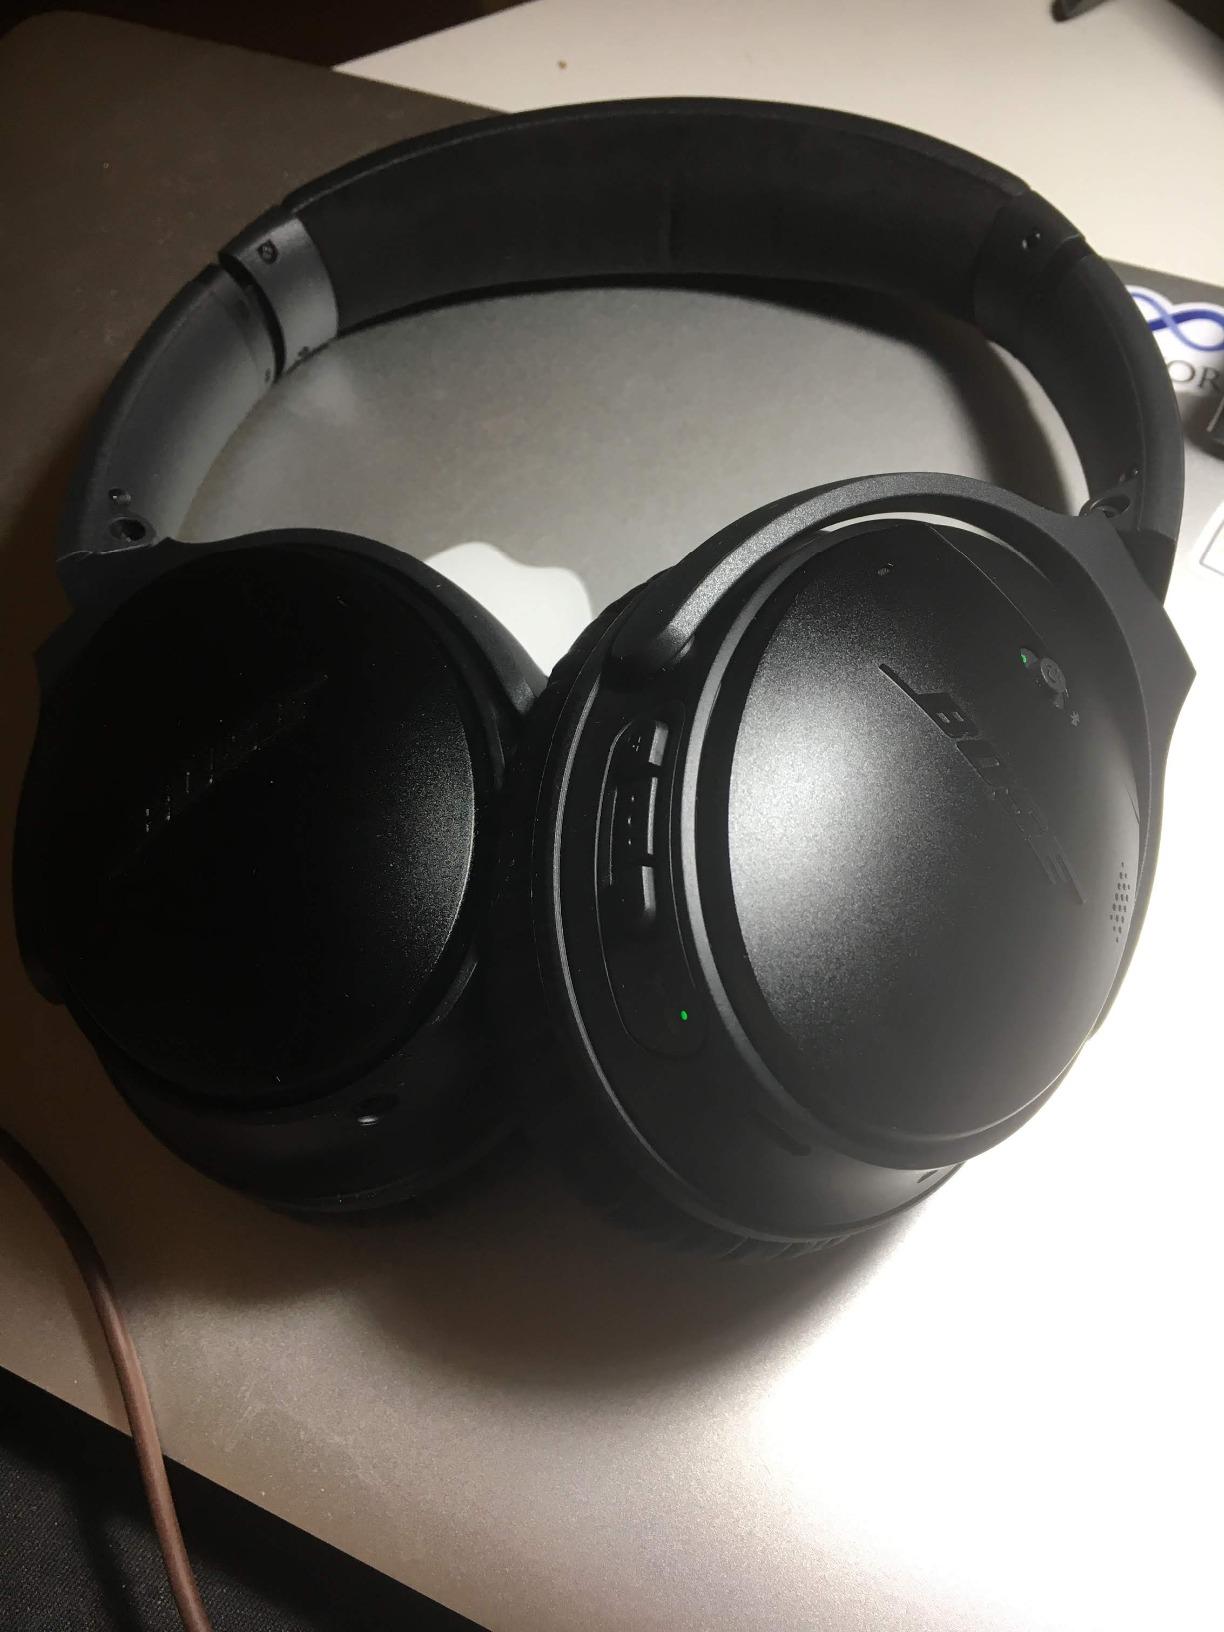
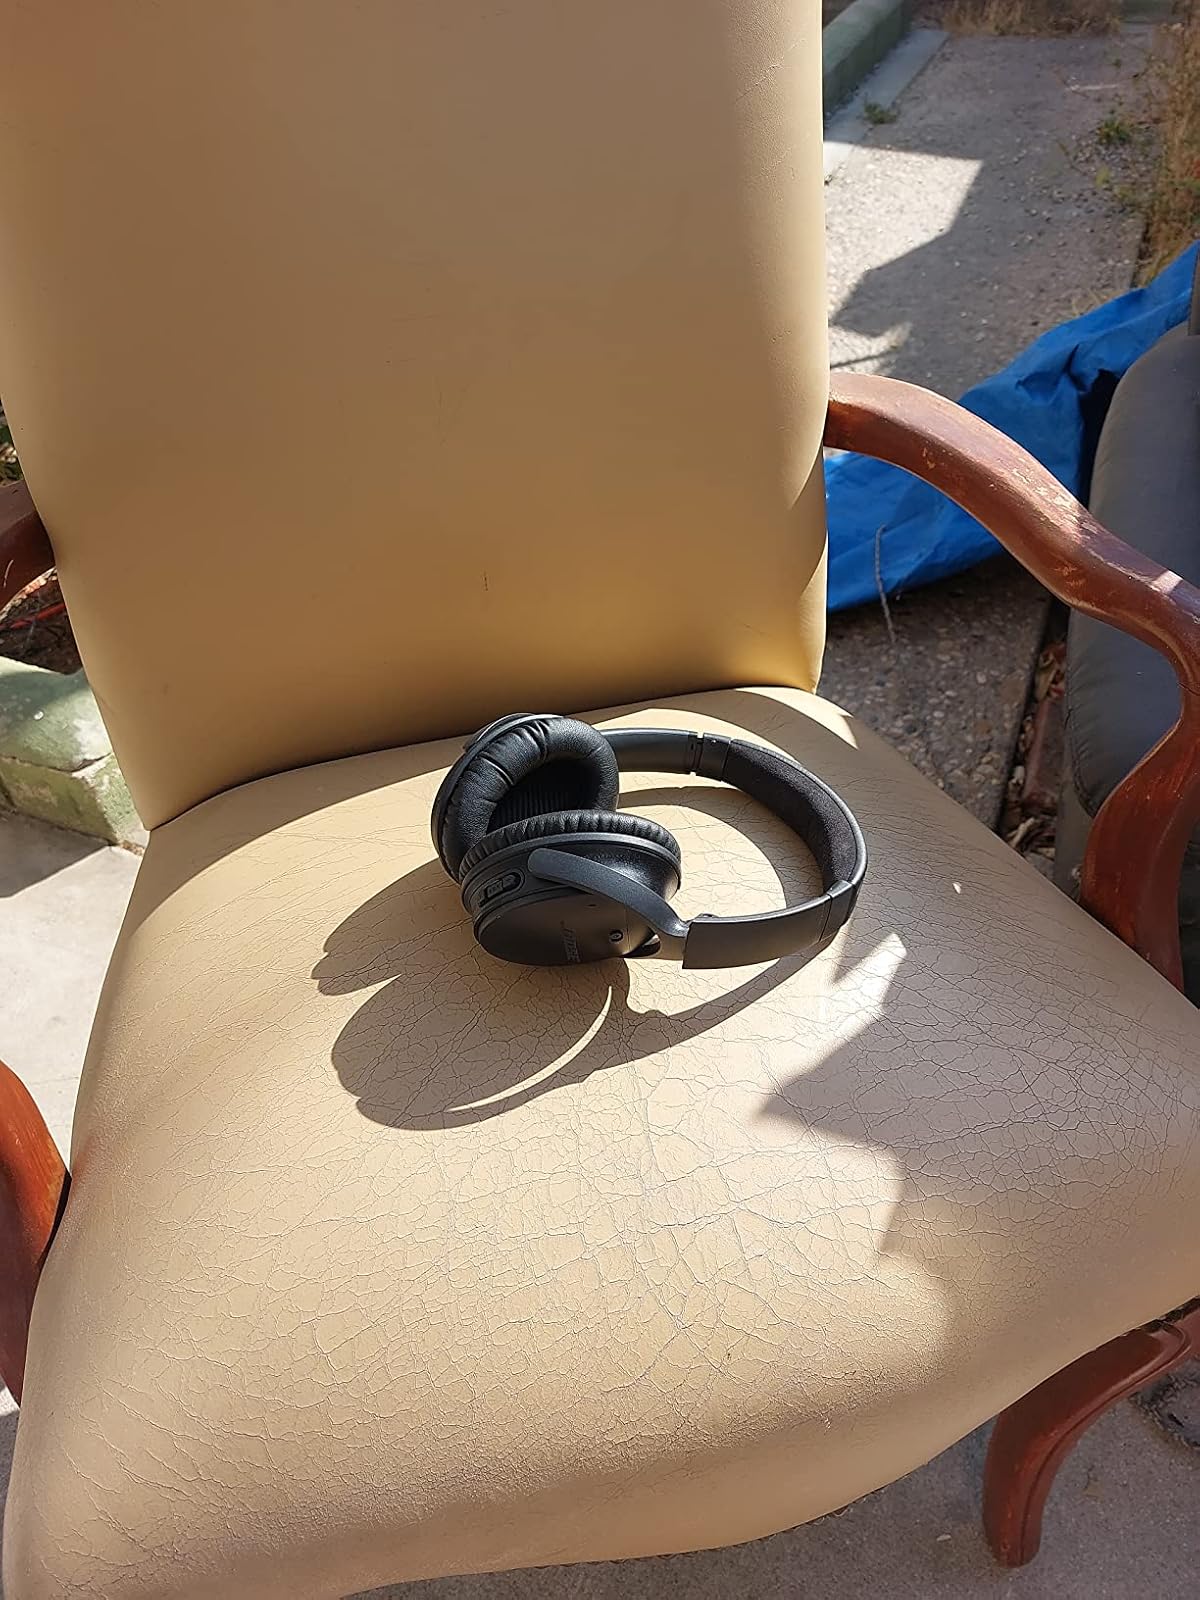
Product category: headphones
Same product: yes